Karolina Slunéčková

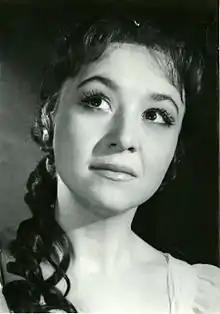
Karolina as Natasha in one of her first roles at the Vinohrady Theatre "War and Peace"

Karolina Slunéčková was born on 8 April 1934 in Kladno. She moved with her parents to Ústí nad Labem. During the German occupation of the Sudetenland, they were not able to emigrate, so throughout the war they went to the German school.